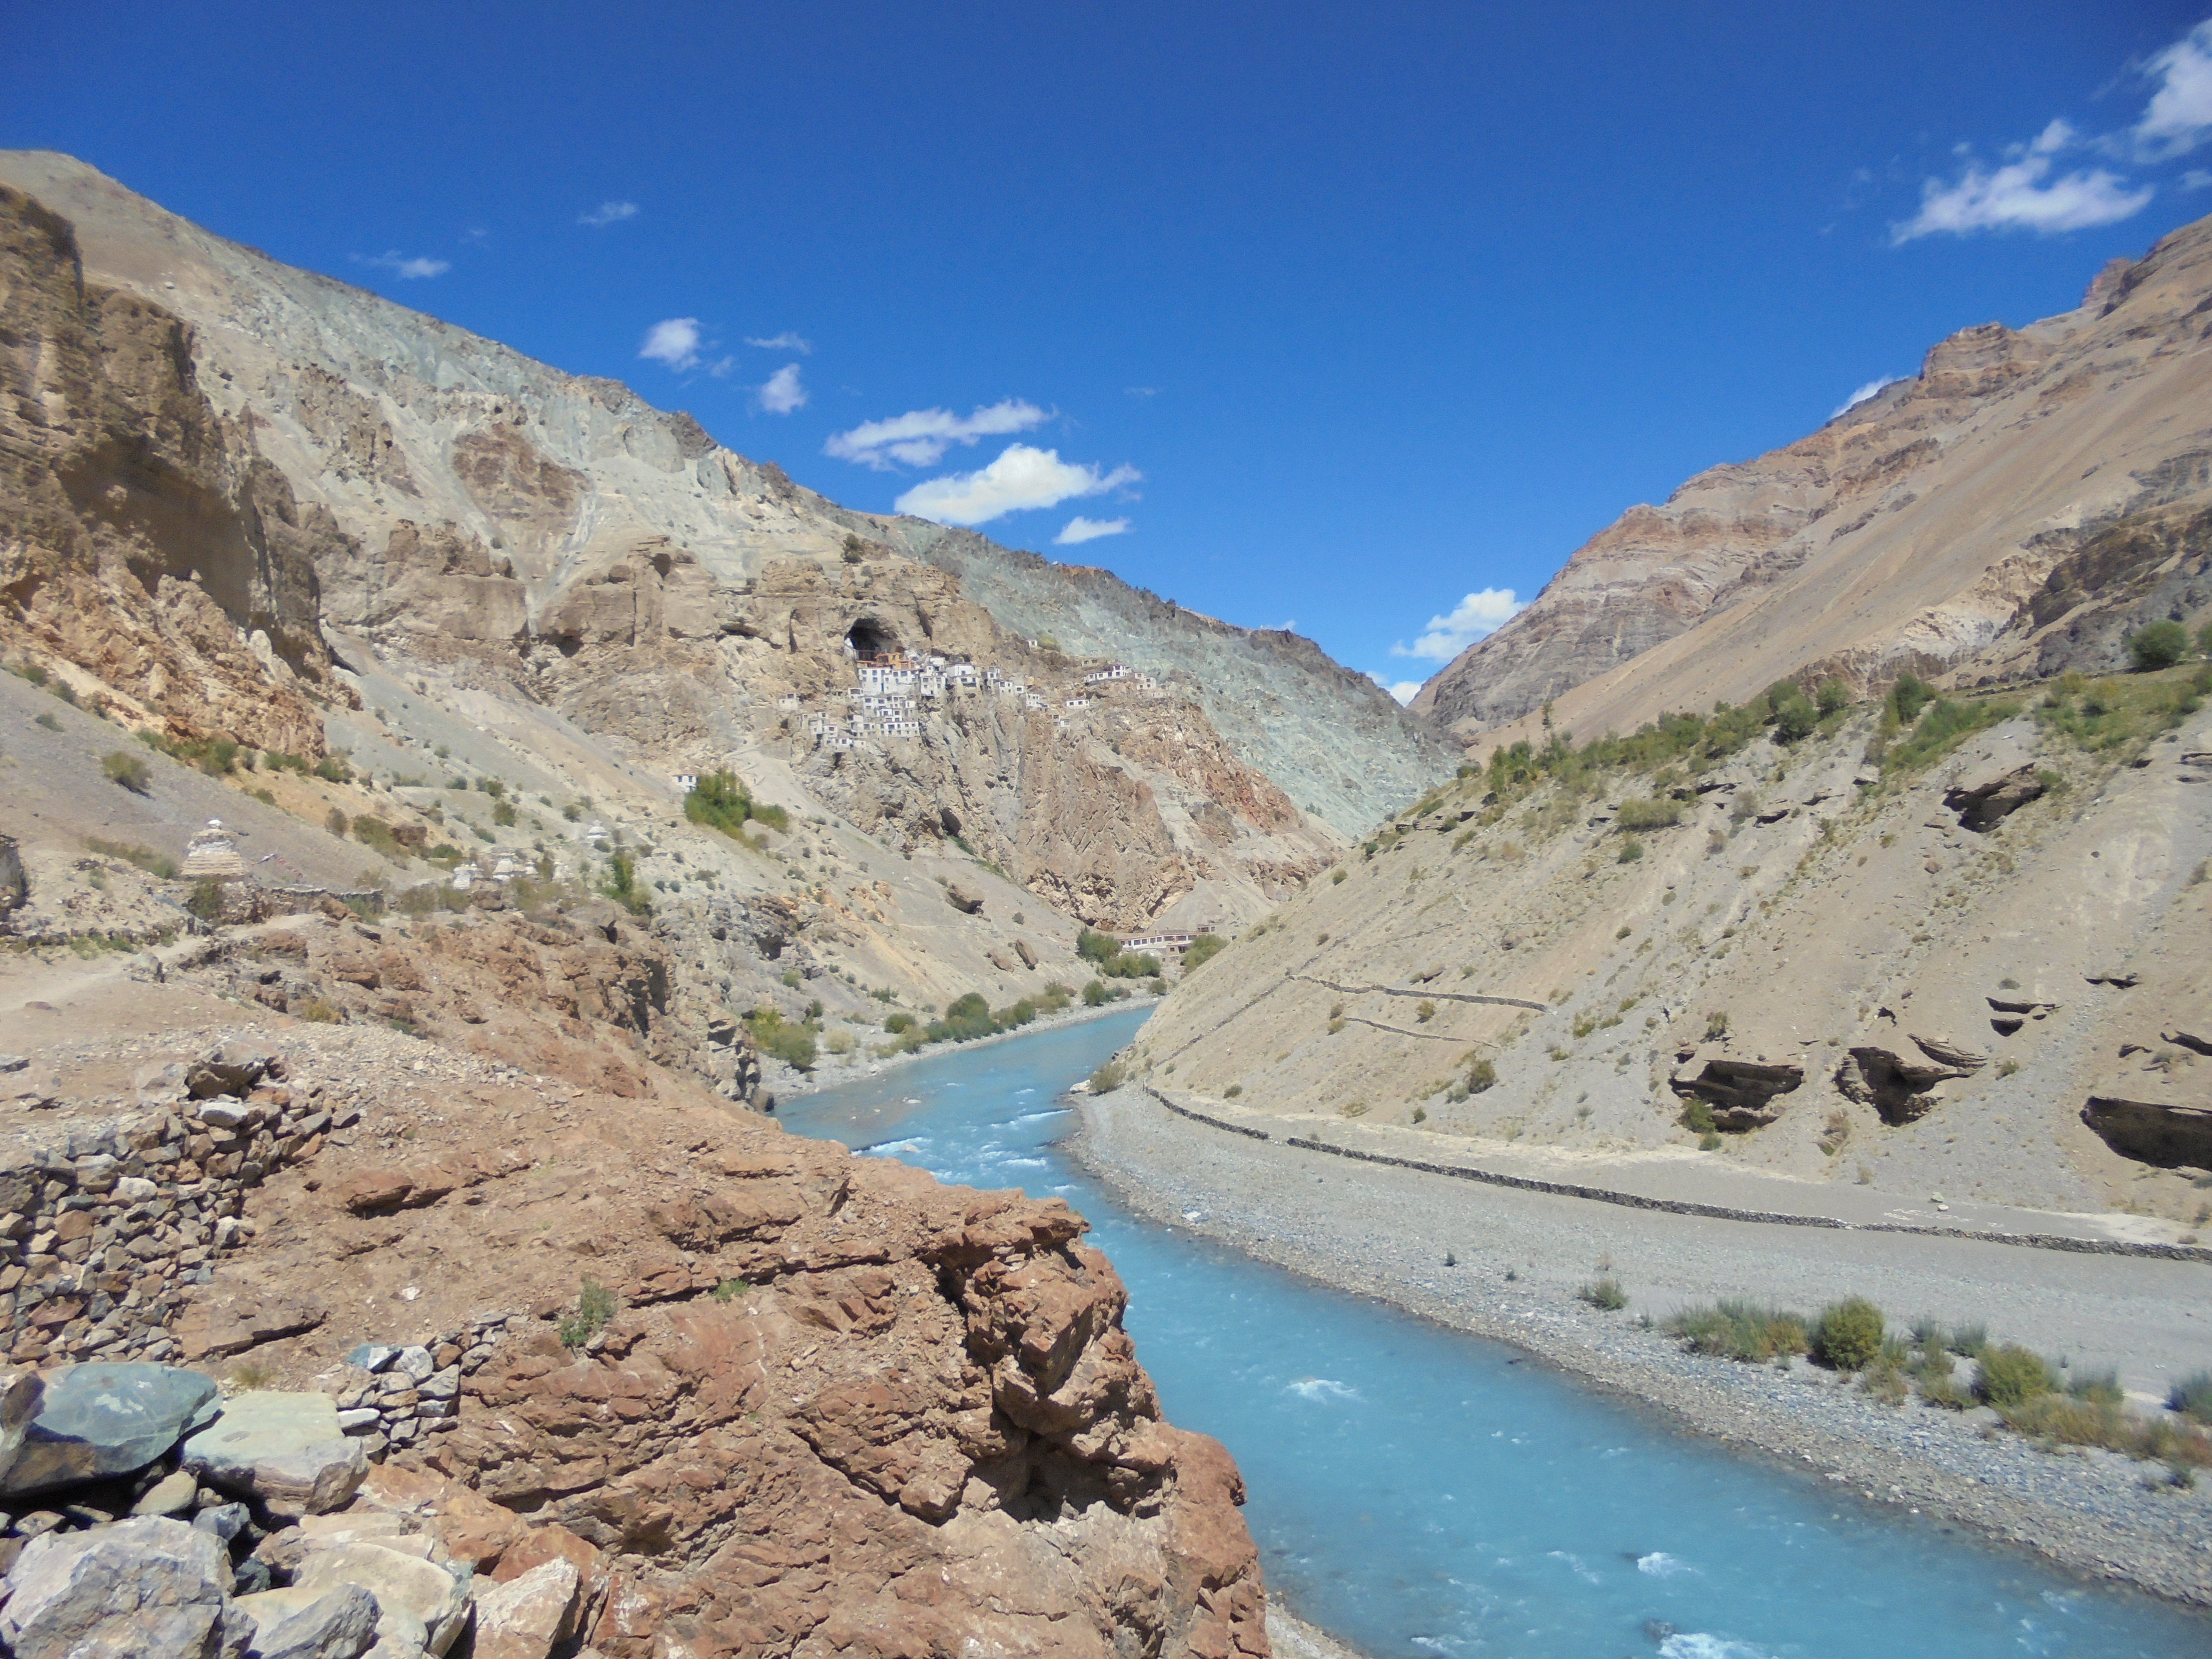
water, walking, mountain, hiking, lake, adventure, valley, mountain range, vacation, blue, canyon, reservoir, geology, plateau, wadi, landform, geographical feature